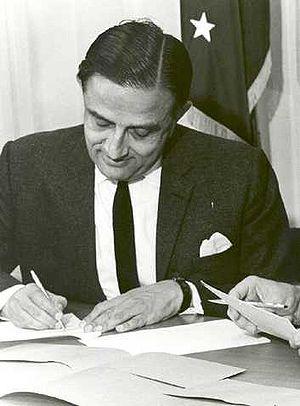
Vikram Ambalal Sarabhai, né le 12 août 1919 à Ahmedabad au Gujarat et mort le 30 décembre 1971 à Thiruvananthapuram au Kerala, est un physicien indien. Il est considéré comme le père du programme spatial de l'Inde car il a joué un rôle décisif dans le développement en Inde des technologies utilisées par les lanceurs et les satellites.
L'Institut indien de management d'Ahmedabad est un institut de gestion situé à Ahmedabad dans l'état du Gujarat. C'est l'une des treize écoles de commerce indiennes à porter l'appellation IIM.
Le prix Shanti Swarup Bhatnagar de sciences et technologie est l'une des plus hautes distinctions scientifiques multidisciplinaires en Inde. Il a été créé en 1958 par le Conseil de recherche scientifique et industrielle, en l'honneur de Shanti Swarup Bhatnagar, son fondateur et directeur, et reconnaît l'excellence dans la recherche scientifique en Inde.
Le programme spatial de l'Inde regroupe l'ensemble des activités spatiales civiles ou militaires de l'Inde. L'activité spatiale indienne débute dans les années 1960 à l'initiative du Département de l'énergie atomique indien. L'Inde donne la priorité à l'espace utile en affectant la majeure partie de son budget aux satellites d'application. Elle développe plusieurs lanceurs de puissance croissante. La décennie 2000 est marquée par le lancement d'une première sonde spatiale vers la Lune. Une agence spatiale, l'ISRO, pilote le programme spatial indien depuis 1969.